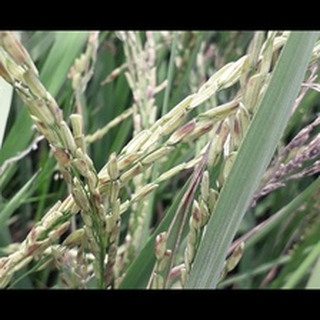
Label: diseased_rice